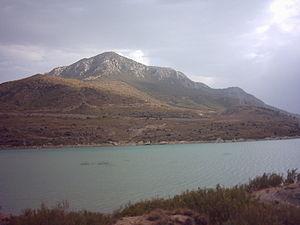
Le Guadiana Menor est une rivière espagnole, affluent du Guadalquivir.